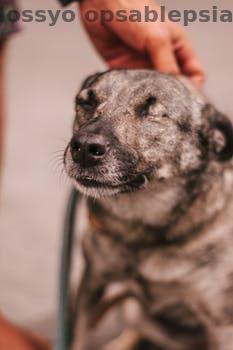
Label: Watermark